William Henry Withrow

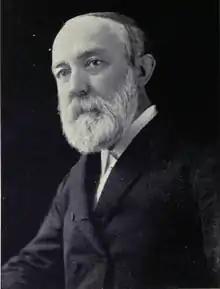

William Henry Withrow (August 6, 1839 – November 12, 1908) was a Canadian Methodist minister, journalist, and author.